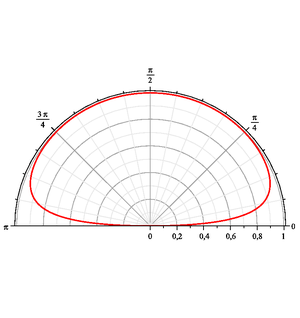
Emissivite quasi-isotrope
Une source lumineuse isotrope est une source de lumière dont la luminance ou l'intensité sont identiques dans toutes les directions.